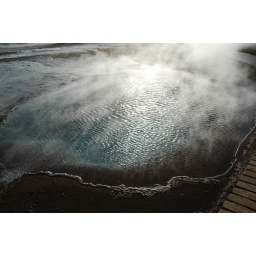
A small hot water lake yes near Geysir - water is nearly boiling in there!